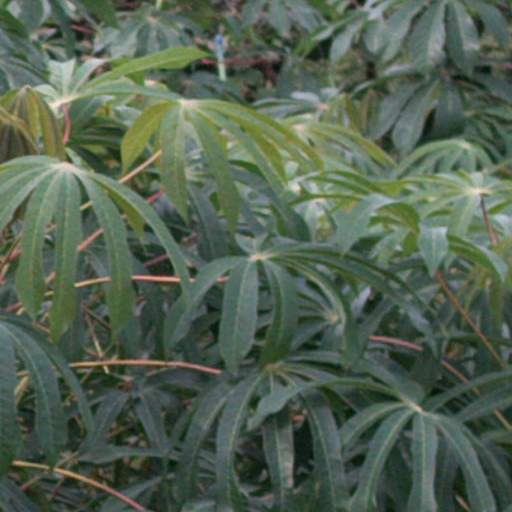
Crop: cassava